Perri Shakes-Drayton

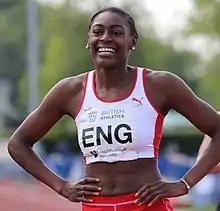
Perri Shakes-Drayton after winning a 400 m match during the 2013 Loughborough International Athletics

At the 2012 London Grand Prix, the final Diamond League meeting prior to the 2012 London Olympic Games, Shakes-Drayton recorded another personal best for the 400 m hurdles of 53.77, a time that put her second in the world rankings for the year and also made her the second-fastest British athlete of all time in the event, behind only Sally Gunnell. However, in the Olympic 400 m hurdles she was unable to reach the final, finishing third in her semi-final heat. She was also part of the GB 4 × 400 m relay team which finished fifth in the final of that event.